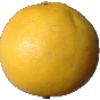
Label: white_grapefruit